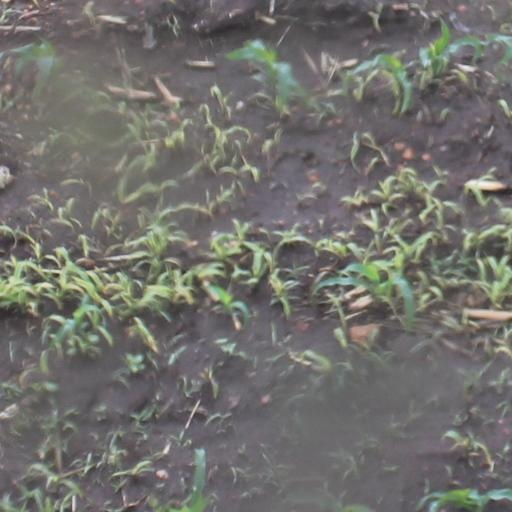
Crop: maize; corn